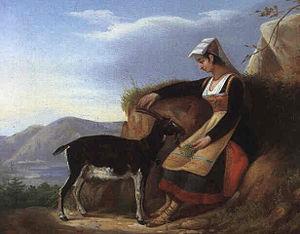
Jacques-François Ochard né à Saint-Valery-en-Caux le 23 avril 1800 et mort au Havre le 16 septembre 1870 est un peintre, conservateur de musée et enseignant français.